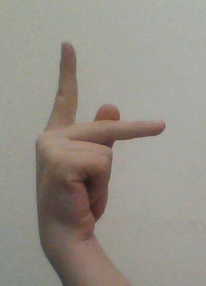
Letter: dha